Johnny Frenchman

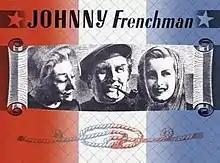
Theatrical release poster

Johnny Frenchman is a 1945 British comedy-drama romance war film produced by Ealing Studios and directed by Charles Frend. The film was produced by Michael Balcon from a screenplay by T. E. B. Clarke, with cinematography by Roy Kellino.